Cunliffe-Owen Aircraft

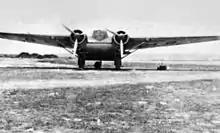
The Cunliffe-Owen OA-1 in Egypt, 1942.

The factory, purposefully located on a site near to Southampton Airport, was built as a shadow factory in preparation for World War II, and was opened by the Mayor of Southampton on 2 February 1939.